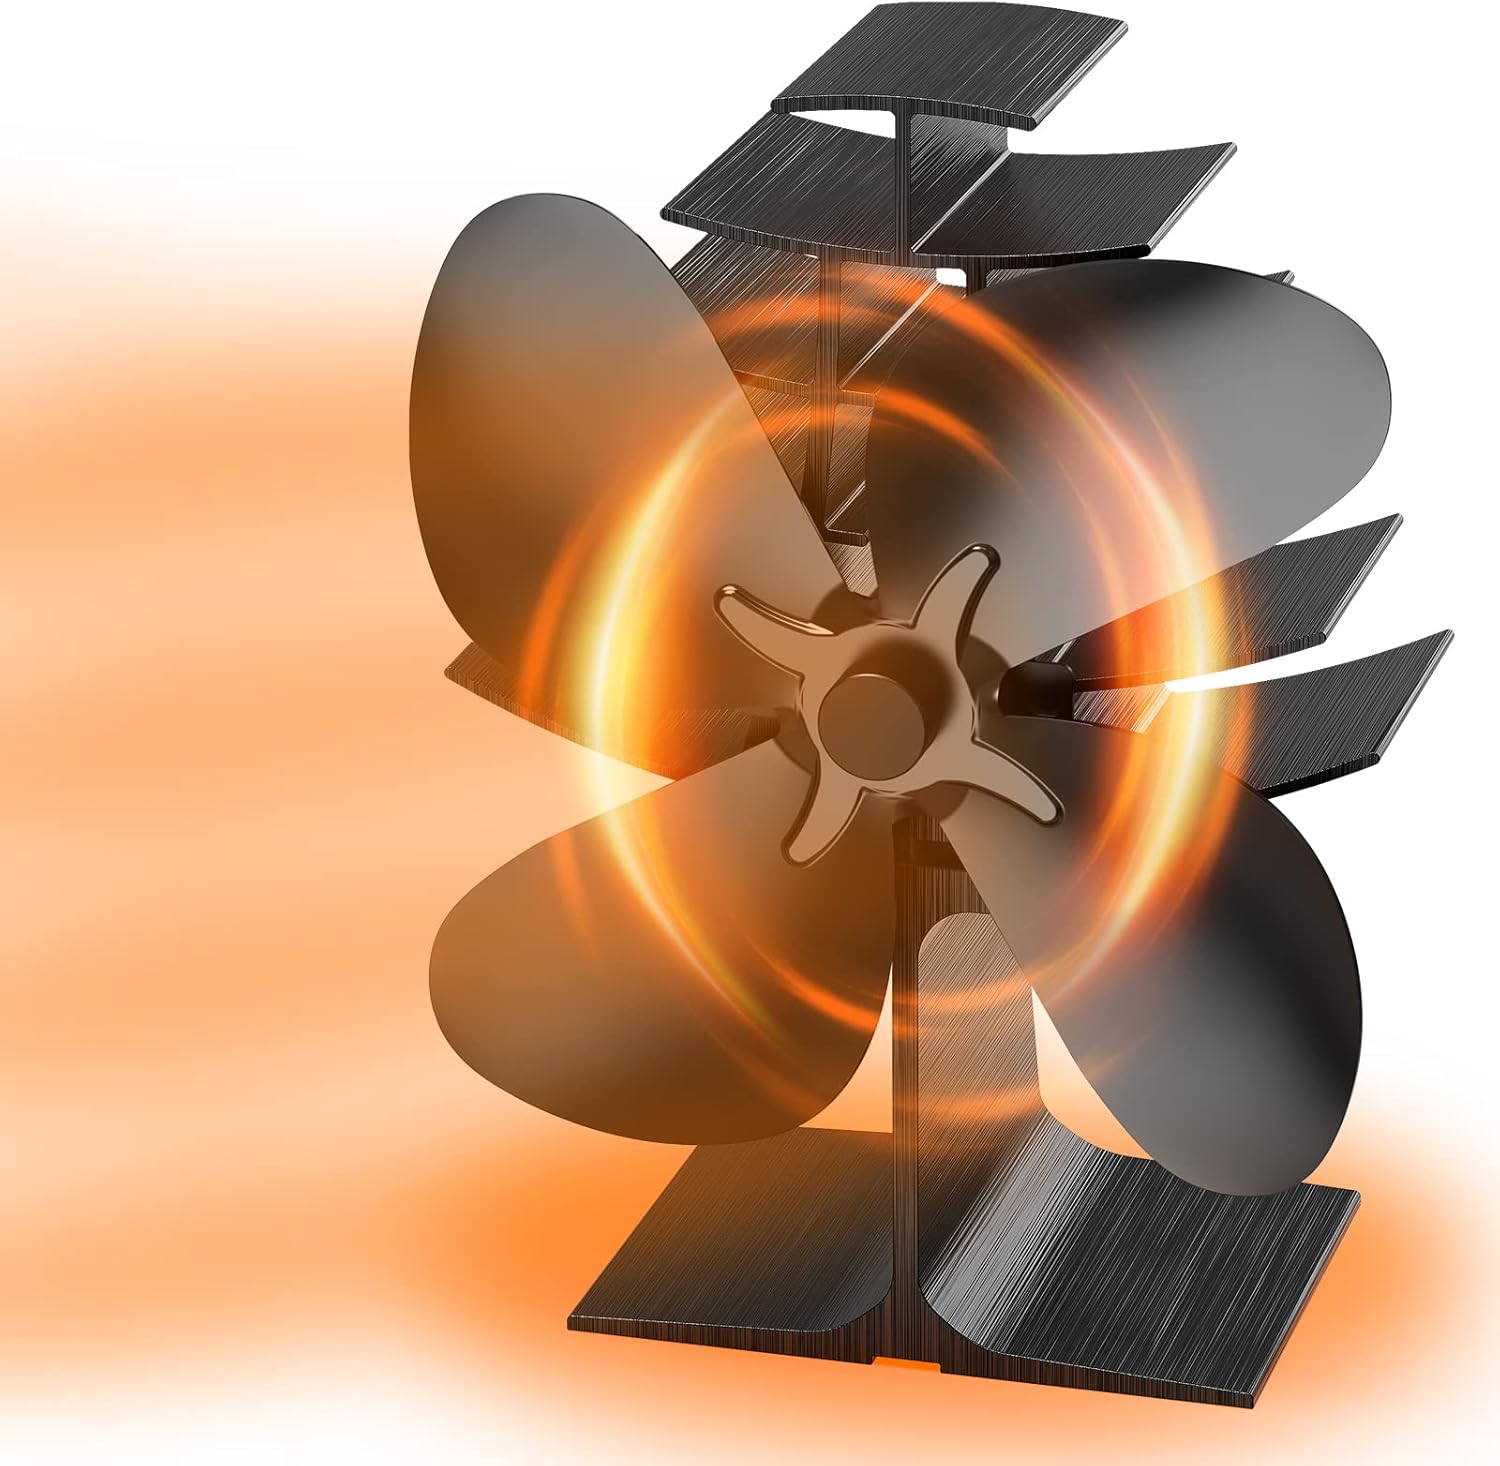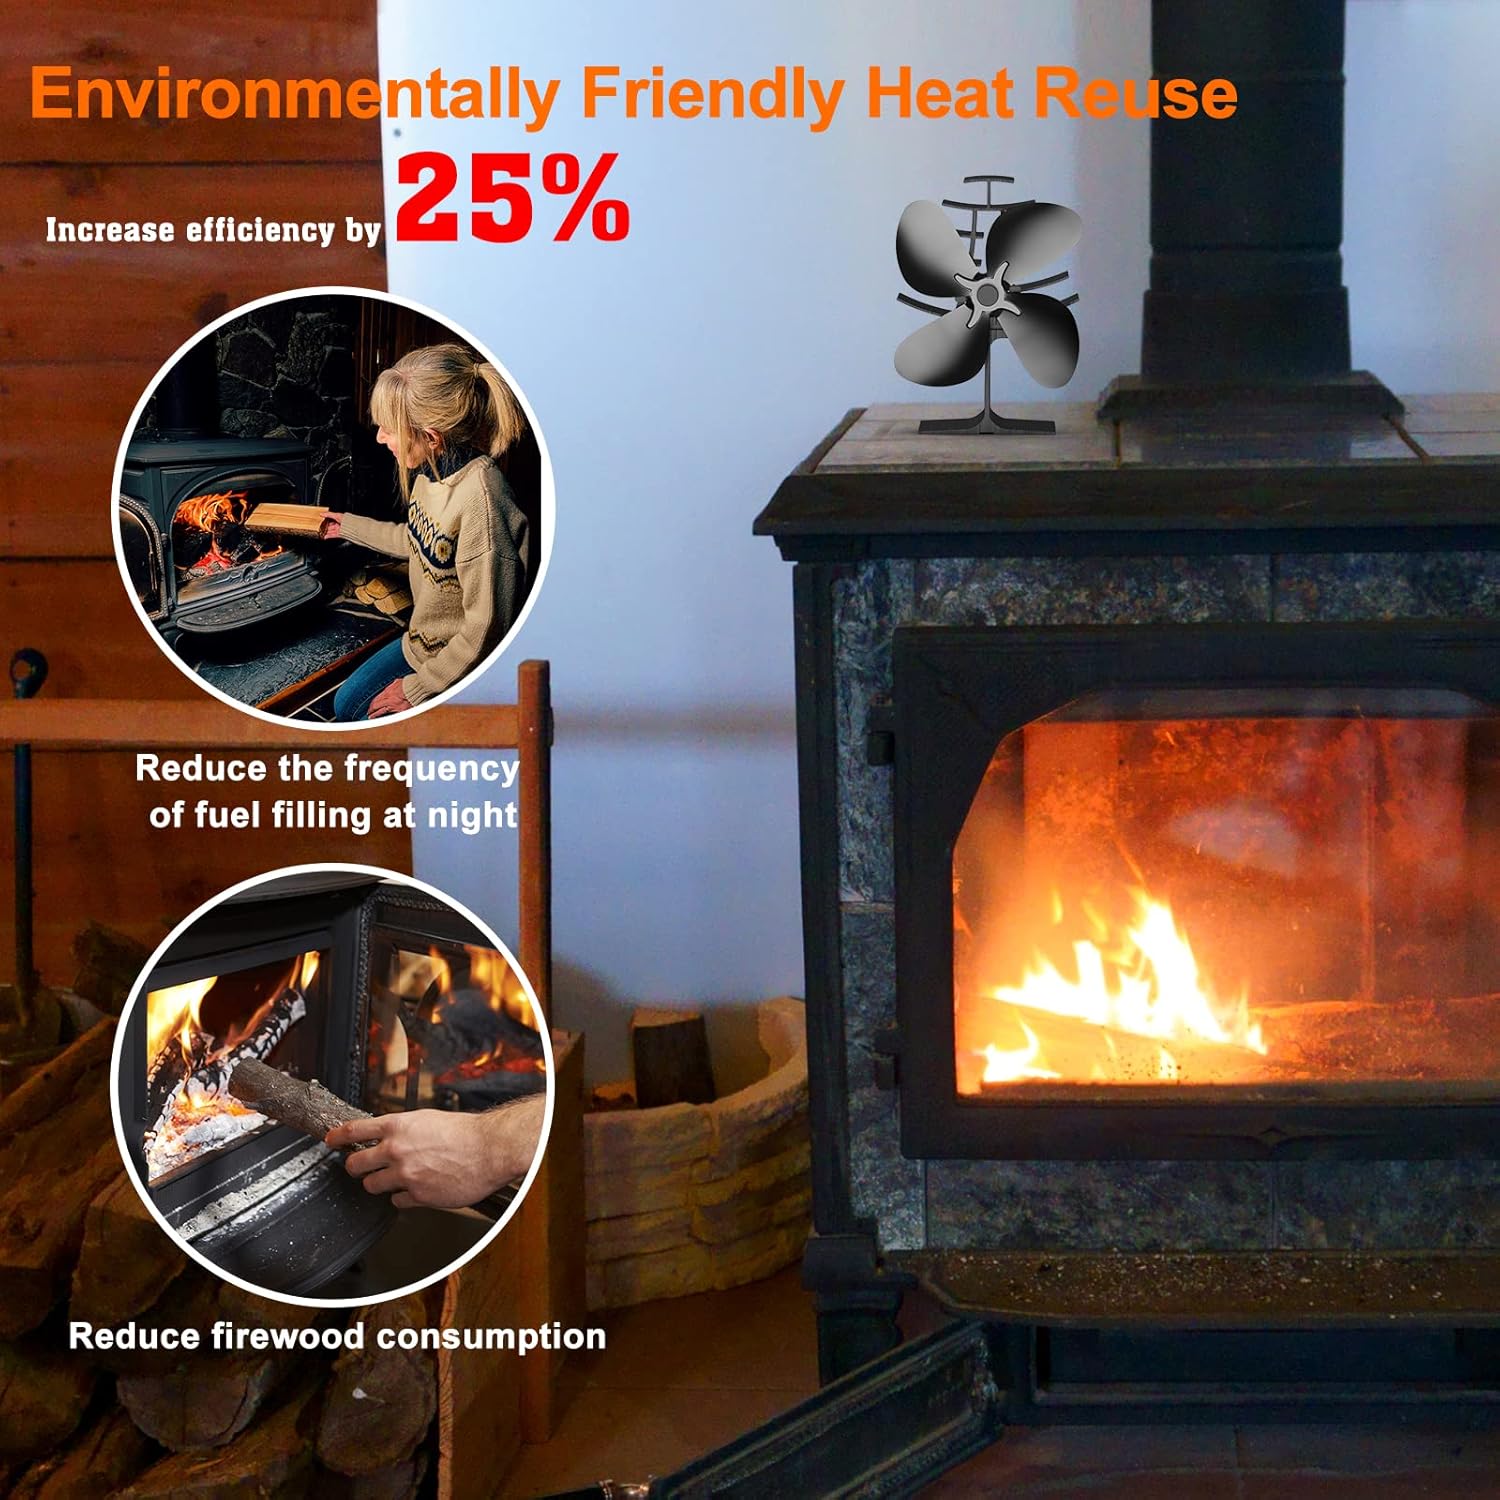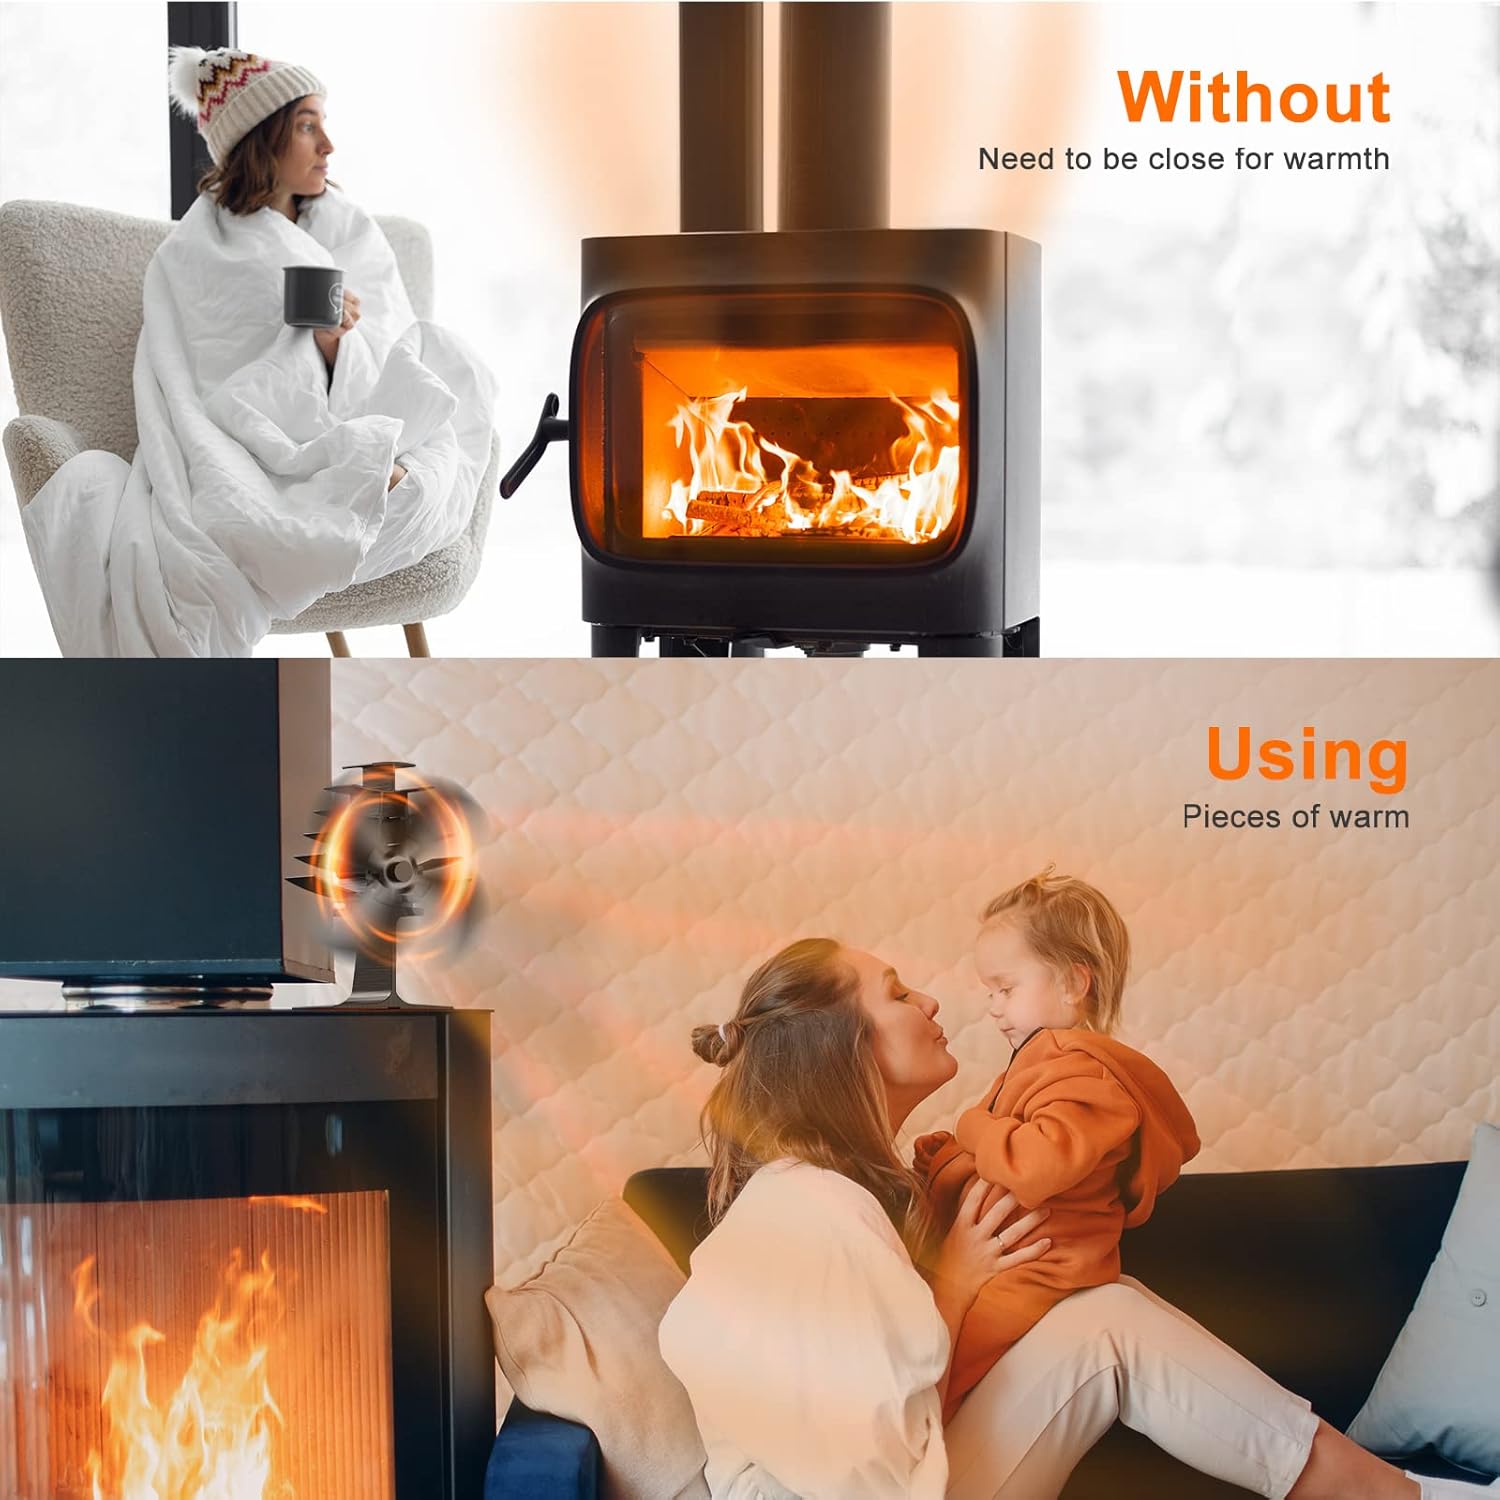
The Three Musketeers 4-Blade Heat Powered Wood Stove Fan - Ultra Quiet Fireplace Wood Burning Eco-Friendly Fan Efficient Heat Distribution – Black
Category: Tools & Home Improvement
Ttm fireplaces stove top fan If you own wood burning stove and you would like to get more heat throughout your room but you do not want to spend more money on electricity - all you have to do is Get one of these amazing heat powered stove fans, and you will be warm for free! - this manually operated fan generates its own energy and is powered by heat alone - No batteries or electricity required. how does it works without batteries: where should I place the fan?usagethe stove fan is designed for usage on freestanding stoves with a normal surface temperature of between 50 and 350 degrees Celsius. Temperatures above this range may damage the fan and the electricity generating units and invalidate your . Good stove safety practice Includes the use of a stove thermometer. Your satisfaction is very important for us. If you have any issue with our products, please feel free to Contact with us anytime. We will find out a satisfactory solution to you within 48 hours.
Features: Ttm heat powered stove fan - increases the efficiency of your freestanding stove oven or wood/ log burner to generate warmth economically. | and self-powered - a thermoelectric module acts as a small Generator to power the fan's motor. No batteries or electricity required. | Save energy: tested and proven to save you up to 12% in fuel with more efficient distribution of heat from your wood stove. Improved warm air circulation results in greater comfort and less fuel consumption from your stove. | Operates automatically between 50 - 350°c -Self-Regulating speed according to the temperature in the room. Circulates 150 - 180 CFM. | Black aluminum construction - extremely quiet operation, compact size, no installation required. Black aluminum construction with four large blades and carry handle - size: 4. 5" X 7. 5" X 3", weight: 0. 55kg.